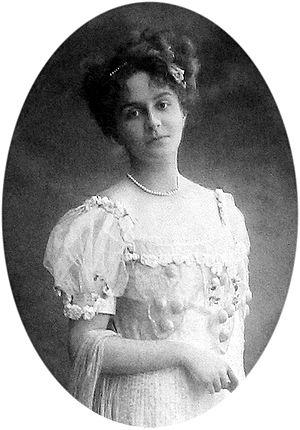
Justine-Éléonore Ruflin, princesse Bonaparte, est née le 1ᵉʳ juillet 1832 à Paris, en France, et morte le 13 octobre 1905 dans cette même ville. Surnommée « Nina Bonaparte », elle est l’épouse du prince Pierre-Napoléon Bonaparte.
Marie Bonaparte, princesse Bonaparte, puis, par son mariage, princesse de Grèce et de Danemark, est née le 2 juillet 1882 à Saint-Cloud et morte le 21 septembre 1962 à Gassin, en France. Arrière-petite-fille de Lucien Bonaparte et épouse du prince Georges de Grèce, c'est une femme de lettres, une mécène et une psychanalyste disciple de Sigmund Freud, dont elle a contribué à diffuser le travail en France et en Grèce.
Cet article fournit diverses informations sur la psychanalyse en France.
La maison impériale de France désigne la dynastie impériale française et ses branches collatérales. Elle est issue de la famille Bonaparte, une famille patricienne corse originaire d'Italie, reconnue noble en France sous l'Ancien Régime et devenue maison impériale à la suite de l'élévation de Napoléon Bonaparte à la dignité d'empereur des Français le 18 mai 1804.